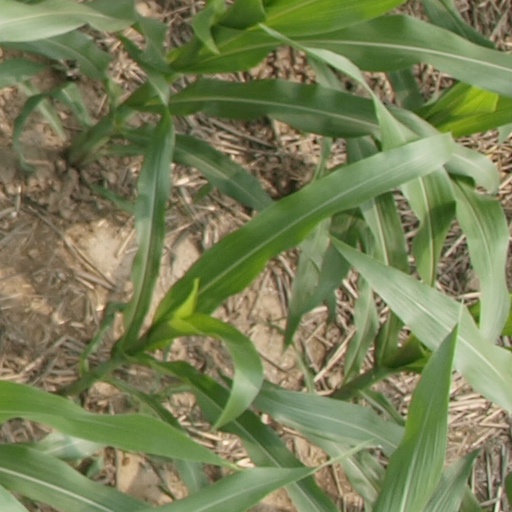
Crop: maize; corn